5 yen note

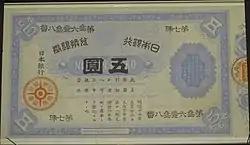
Obverse side of a Daikokuten 5 yen note

During the early 1880s, then prime minister Matsukata Masayoshi was dealing with a serious inflation problem. The value of inconvertible Government and National Bank Notes was devalued as too many notes were in circulation. In response, Masayoshi suspended the issuance of these notes and established a centralized banking system through the "Bank of Japan Regulation" on June 27, 1882. The Bank of Japan commenced operations on October 10, 1882, with the authority to print banknotes that could be exchanged for the old Government and National Bank Notes. The first step of this process came with an amendment to the regulation in May 1883, which provided the redemption and retirement of national bank notes. No new banknotes could be issued during this time as there was an imbalance between existing coins and notes in regards to silver. Redeeming old paper currency was eventually effective at stabilizing the price of silver alloy. The Japanese government stablished a convertible bank note system by "Dajo-kwan Notification No. 18" in May 1884. Concurrently, the amount of old paper currency in circulation decreased allowing the amount of silver reserves to grow. This drove up the value of paper currency until it was about equal to that of silver coins by the end of 1885. There is a disagreement among sources on the exact release date of the first Bank of Japan notes. Older sources give a date somewhere in "May 1885" with one source specifically pointing to May 9, 1885. Japan was eventually placed on a silver standard with laws enacted to issue silver for the notes starting in January 1886. The first five yen notes were issued concurrently or almost concurrently during this time on January 4, 1886 (year 19 of Meiji).